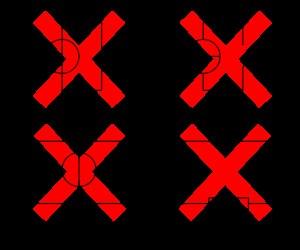
Une cellule de commutation est un modèle d’un circuit d’électronique de puissance qui réalise la connexion commandée entre une source de tension et une source de courant.